Island of Terror

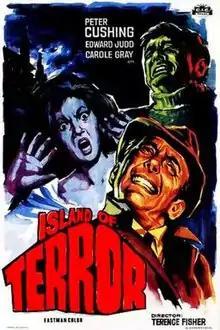
Theatrical poster

Island of Terror (also known as Night of the Silicates and The Night the Creatures Came) is a 1966 British horror film directed by Terence Fisher and starring Peter Cushing and Edward Judd. The screenplay was by Edward Mann and Al Ramsen. It was produced by Planet Film Productions. The film was released in the United States by Universal Studios on a double bill with "The Projected Man" (1966).